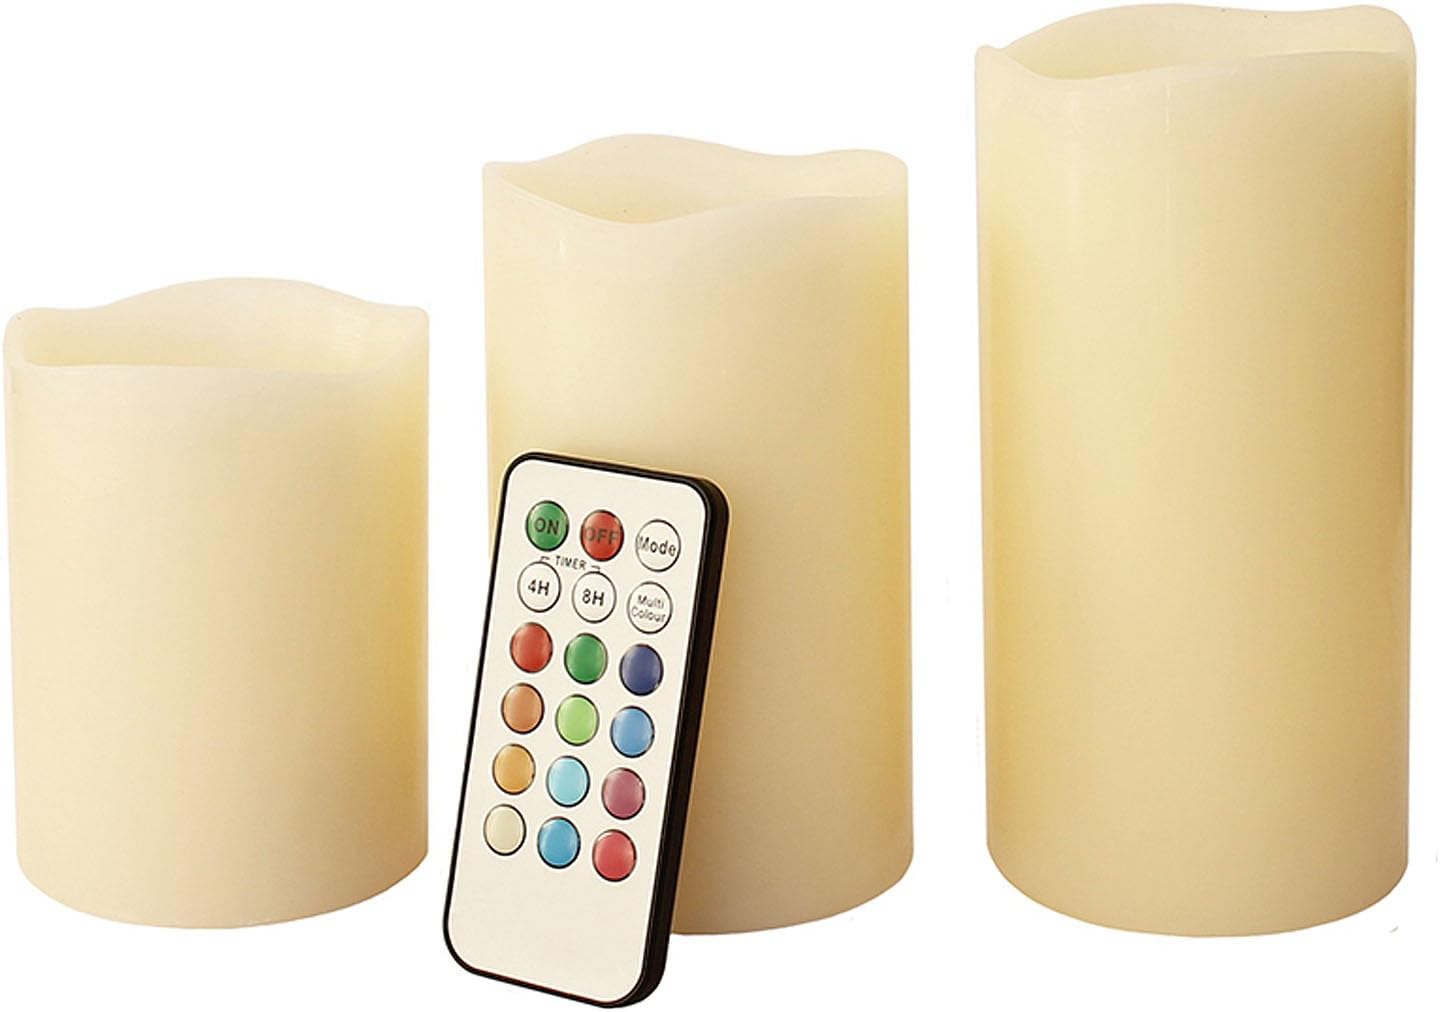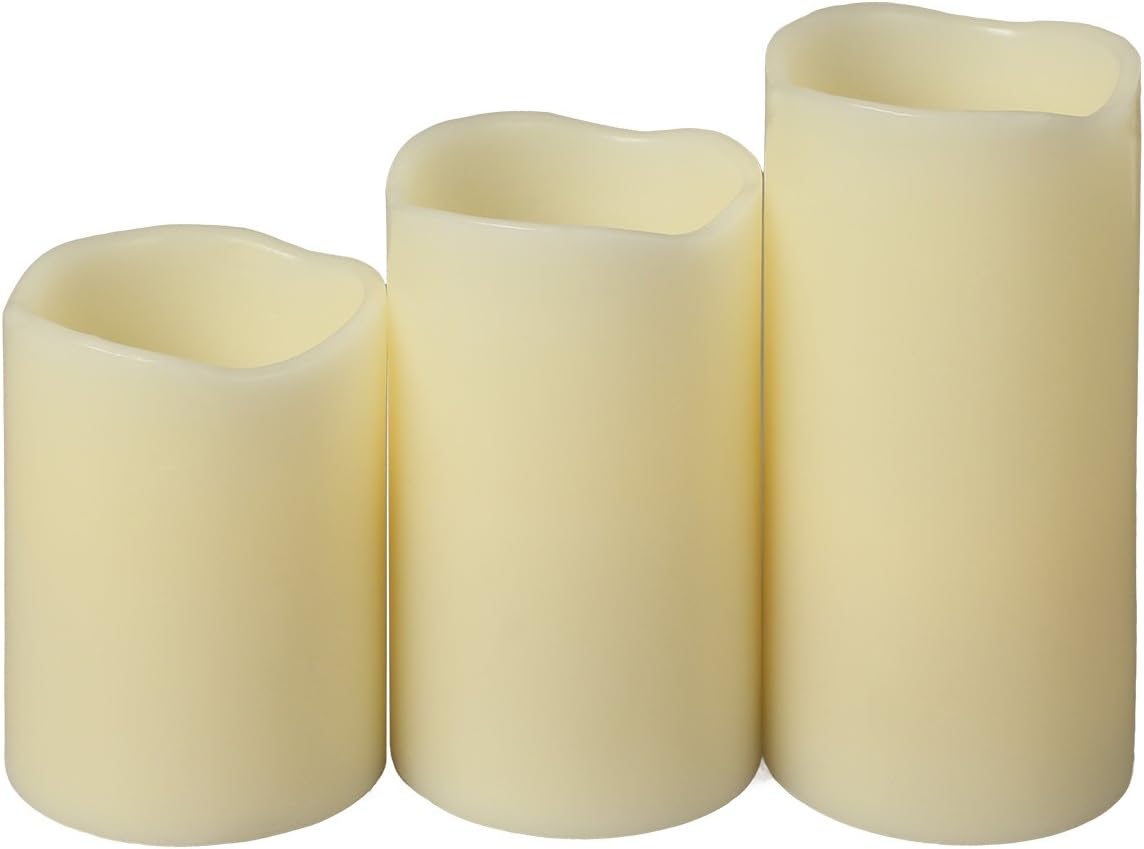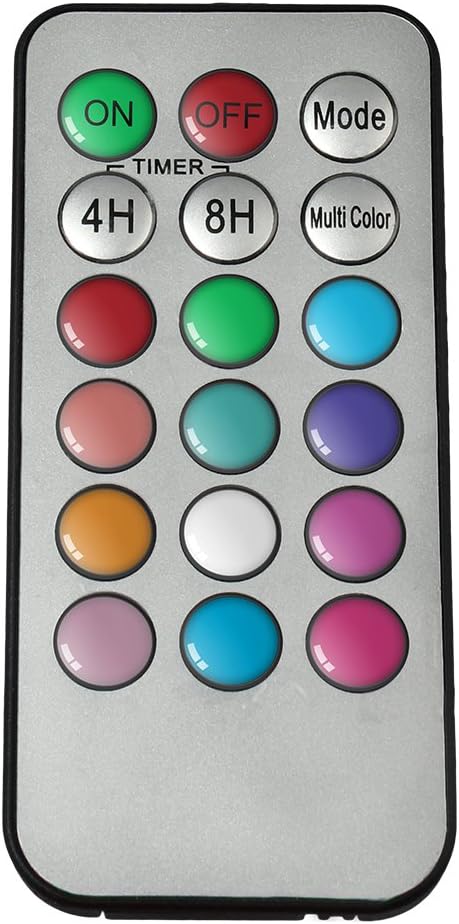
GPCT Real Wax LED Flameless Candles with Timer Feature and Remote Control. Comes in a Pack of 3. Great for Bedrooms Bathrooms Weddings Festivals Parties Power Outage
Category: Amazon Home
Flameless Candle Set Set the mood with candlelight and create a sense of relaxation. Inviting, as they cast dancing shadows across your room, these flameless candles instantly add another layer of soft light to your surroundings. You feel safe and secure with the look and feel of real candles, but with none of the worries — no fire, no smoke, and no messy wax spills. Romantic with a dreamy glow, this set can reside in places normally not possible with lit candles ... and best of all, with your remote, you can turn all the candles on and off without ever having to get up. Now that's pretty and practical. Specification Color: Ivory Color: Ivory Control Range: Within 20" Control Range: Within 20" Measurements: Each candle measures approx. 3" diameter Measurements: Each candle measures approx. 3" diameter Materials: Real wax, plastic, and LEDs Materials: Real wax, plastic, and LEDs Requires: 3 x AAA batteries each (Not Included) Requires: 3 x AAA batteries each (Not Included) Weight: 1Lb 11oz Weight: 1Lb 11oz Dimensions: 10.0" x 6.8" x 3.3" Dimensions: 10.0" x 6.8" x 3.3" Package Contents 1 x 4" H Candle 1 x 4" H Candle 1 x 5" H Candle 1 x 5" H Candle 1 x 6" H Candle 1 x 6" H Candle 1 x Remote control with installed battery 1 x Remote control with installed battery
Features: FLAMELESS CANDLE SET - Flameless candle has 3 LED lights located in each candle to provide an ambient setting for the environment of your home, patio, or deck. Includes remote to change the color of the light. | SAFE - No risk of burning your house done or fires with the electronic light emitted which mimics a real live flame. | STRONG BATTERY - Continuous lighting for the equivalent of 100 to 300 times the length of ordinary candles with 200 hours of battery. | LIGHTING MODES - Choose a steady glow or a flickering light with the "Mode" button. Press the Multi Color button and the light will gradually change. Univeral remote works with all candles at once and even with multiple sets. | INDUSTRY LEADING CUSTOMER SUPPORT - You can continue to rely on Electro-Deal to offer the markets most competitive prices, paired with industry leading customer support, and all backed by a one year, full manufacturer's warranty on new products or a 90 day limited warranty for refurbished products!